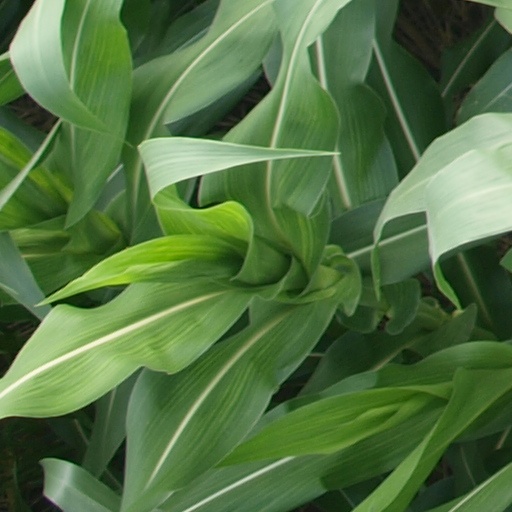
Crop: maize; corn